Kazakhstan

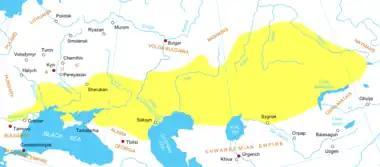
Cuman–Kipchak confederation in Eurasia circa 1200. The Kazakhs are descendants of Kipchaks and other Turkic and medieval Mongol tribes.

The Cumans entered the steppes of modern-day Kazakhstan around the early 11th century, where they later joined with the Kipchak and established the vast Cuman-Kipchak confederation. While ancient cities Taraz (Aulie-Ata) and Hazrat-e Turkestan had long served as important way-stations along the Silk Road connecting Asia and Europe, true political consolidation began only with the Mongol rule of the early 13th century. Under the Mongol Empire, the first strictly structured administrative districts (Ulus) were established. After the division of the Mongol Empire in 1259, the land that would become modern-day Kazakhstan was ruled by the Golden Horde, also known as the Ulus of Jochi. During the Golden Horde period, a Turco-Mongol tradition emerged among the ruling elite wherein Turkicised descendants of Genghis Khan followed Islam and continued to reign over the lands.